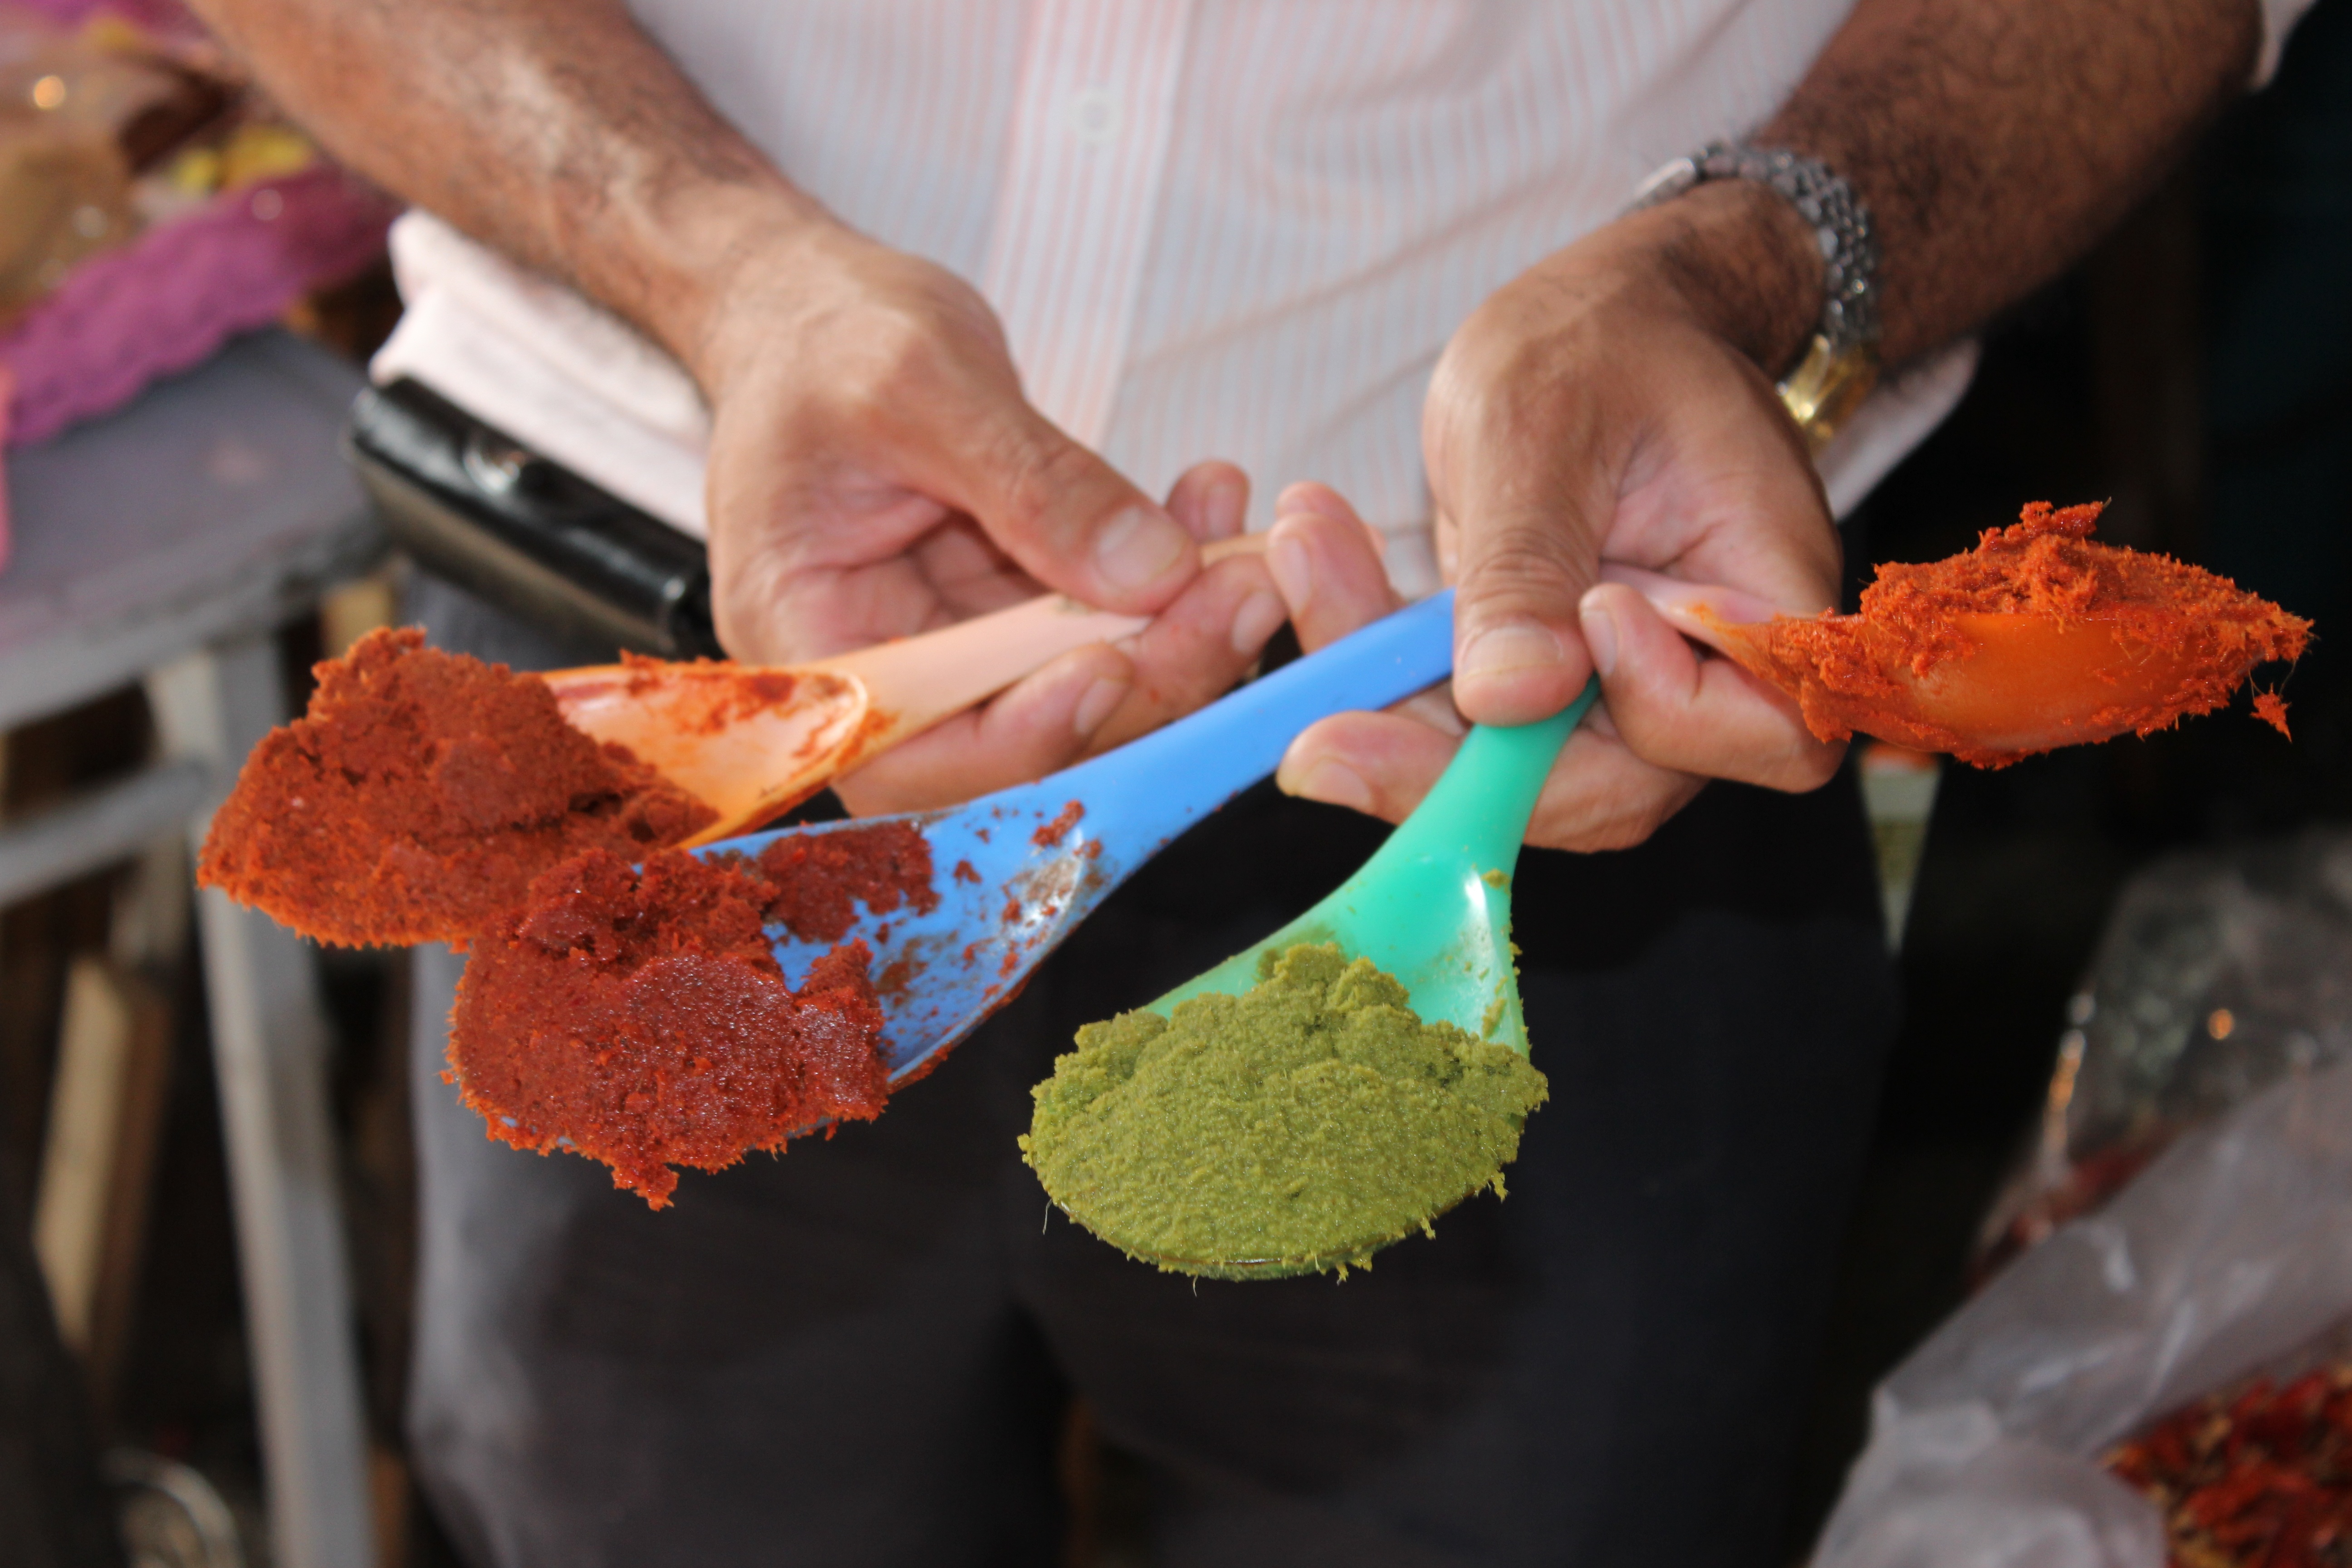
food, market, pasta, colors, spicy, herbs, taste, curry, animal source foods